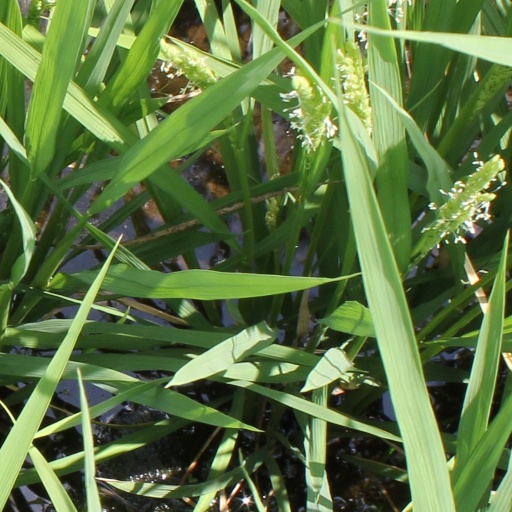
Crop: rice